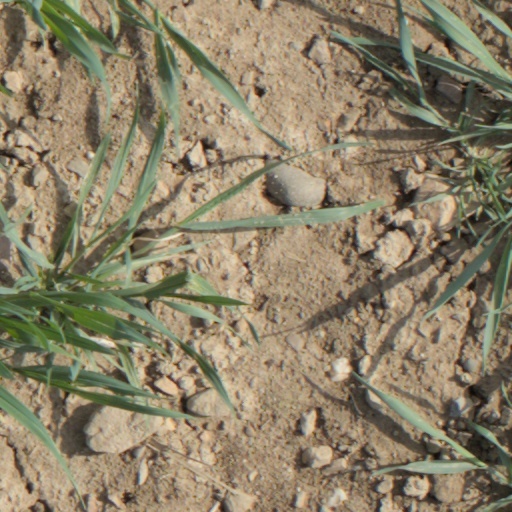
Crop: wheat